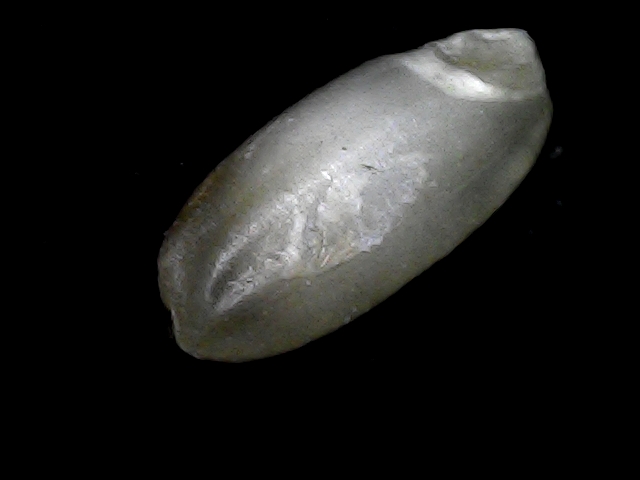
Rice variety: BD33